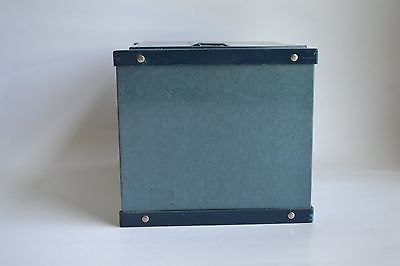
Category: cabinet